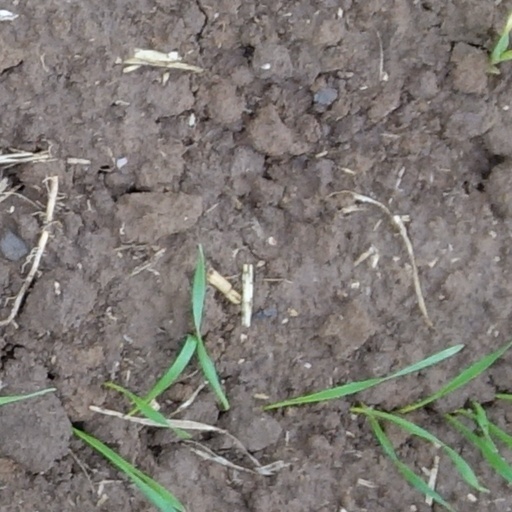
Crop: wheat